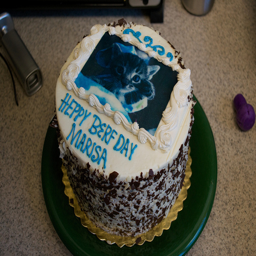
A large cake sitting on top of a green plate.
A cake with a picture of a cat with mis-spelled words.
Small caked with a picture of a cat painted on cake.
A small round cake has a photo of a cat on it.
Decorated cake with a photo and message from the cat